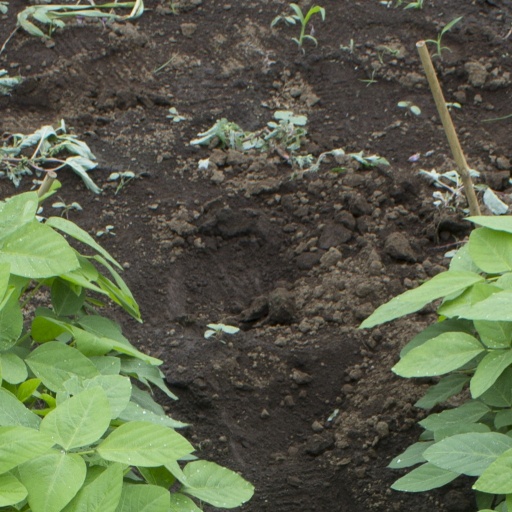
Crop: soybean